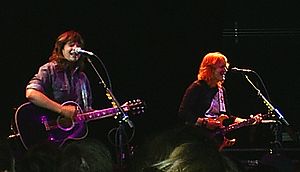
Indigo Girls
Indigo Girls